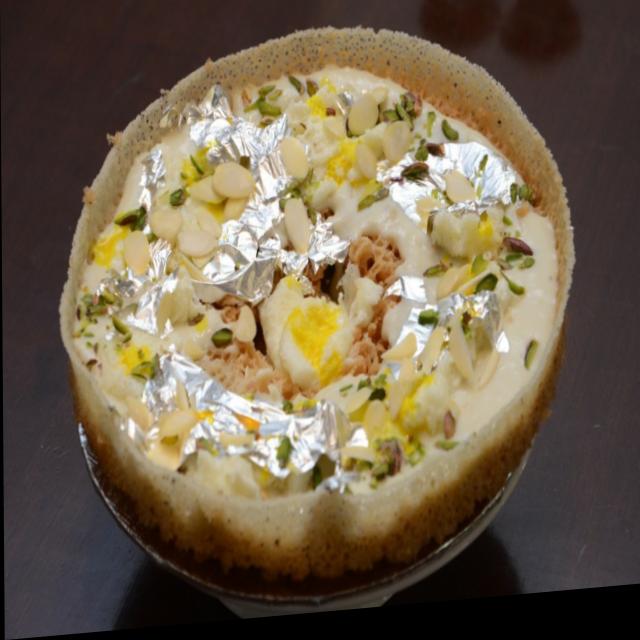
Dish: ghevar